CMS Enhancements

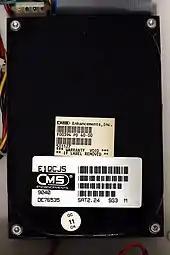
A CMS-branded SCSI hard drive

CMS Enhancements was founded in Irvine, California, as Complete Management Systems in July 1983, by Jamshed "Jim" Farooquee, Mason Tarkeshian, and Tom Ong. Farooquee, the principal founder, had moved to the United States after graduating from a technical college in Karachi, Pakistan, in 1976. He funded CMS's start-up period with $12,000 of his personal funds. In 1986, the company went public. Early in the next year CMS achieved a $36 share price, its peak.